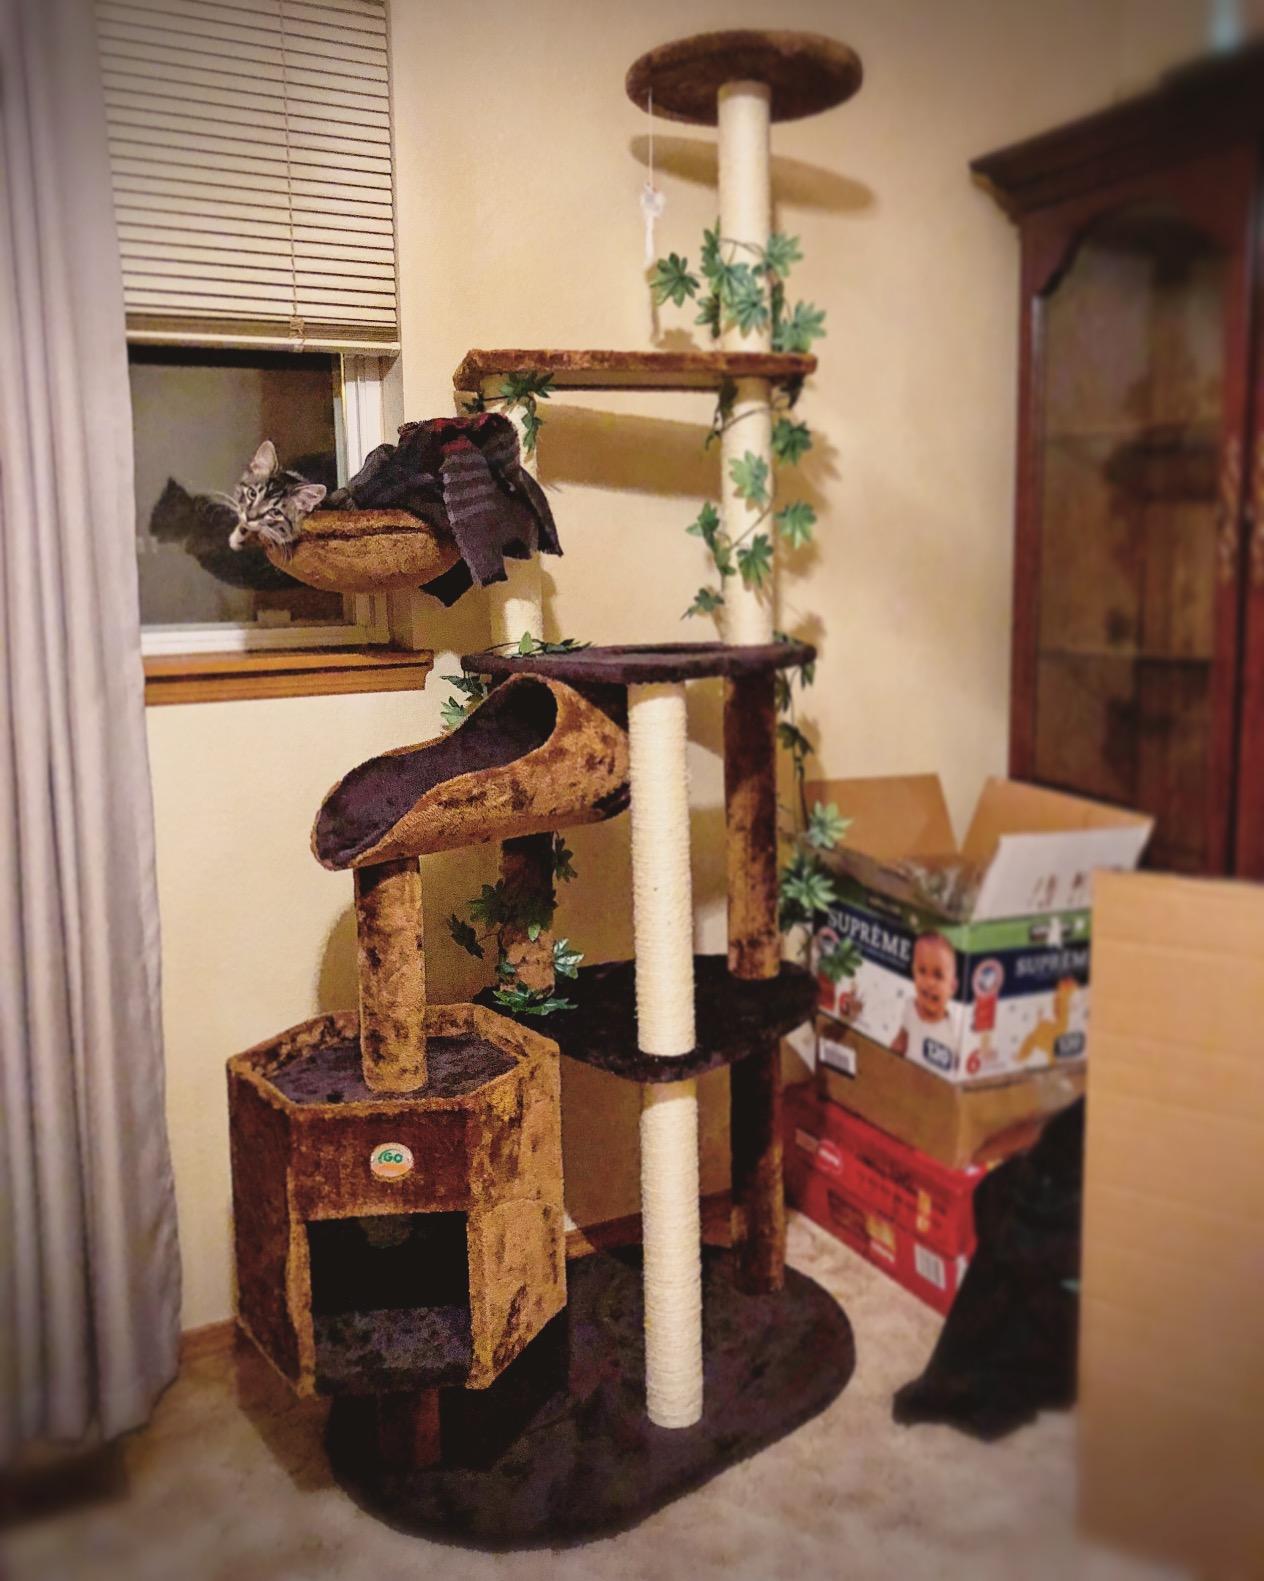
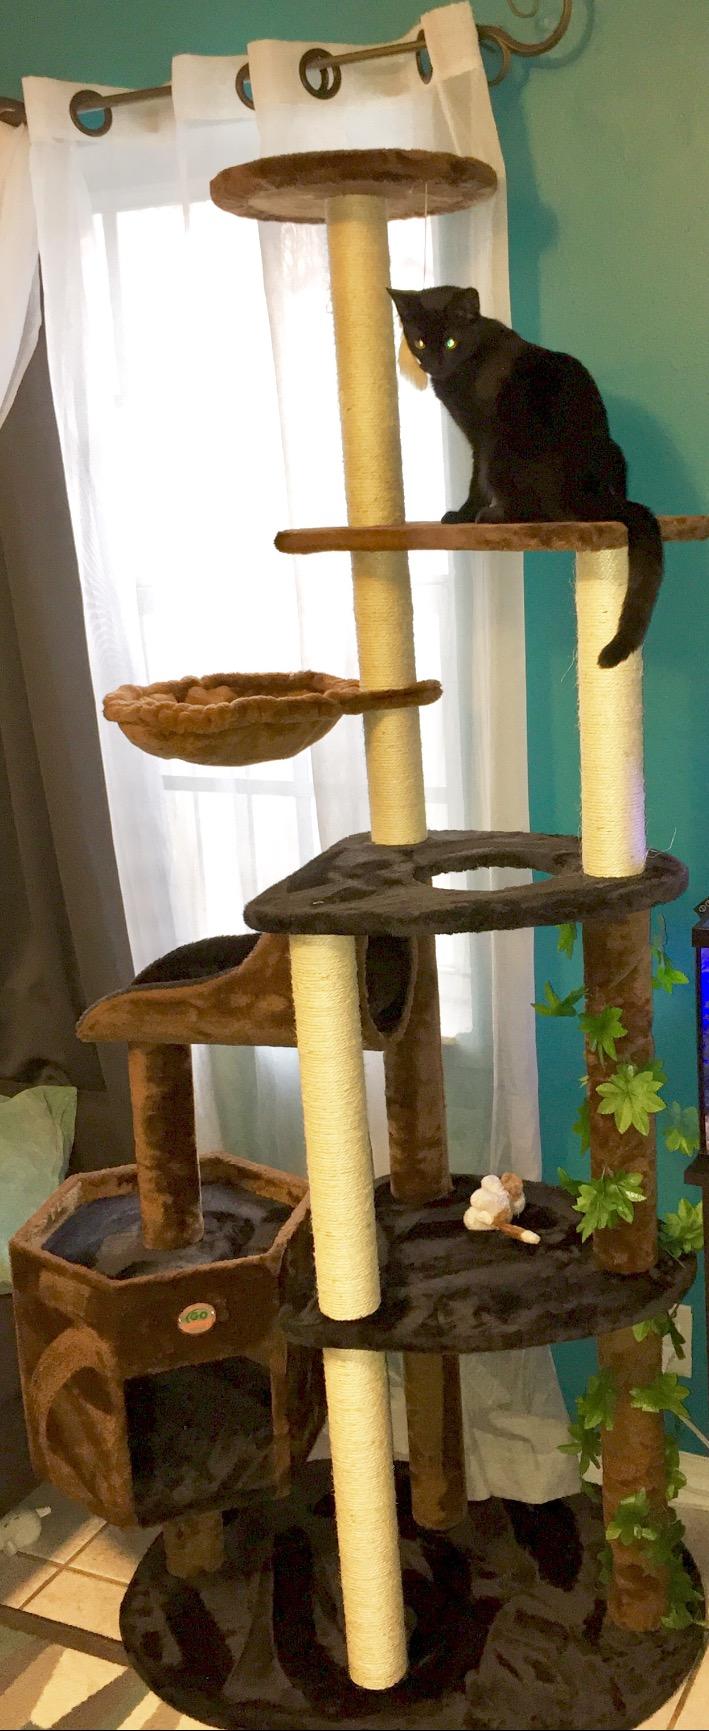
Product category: items_cat tree
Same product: yes